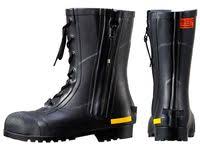
Waste category: shoes